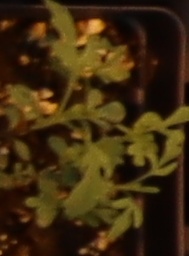
Label: Ragweed